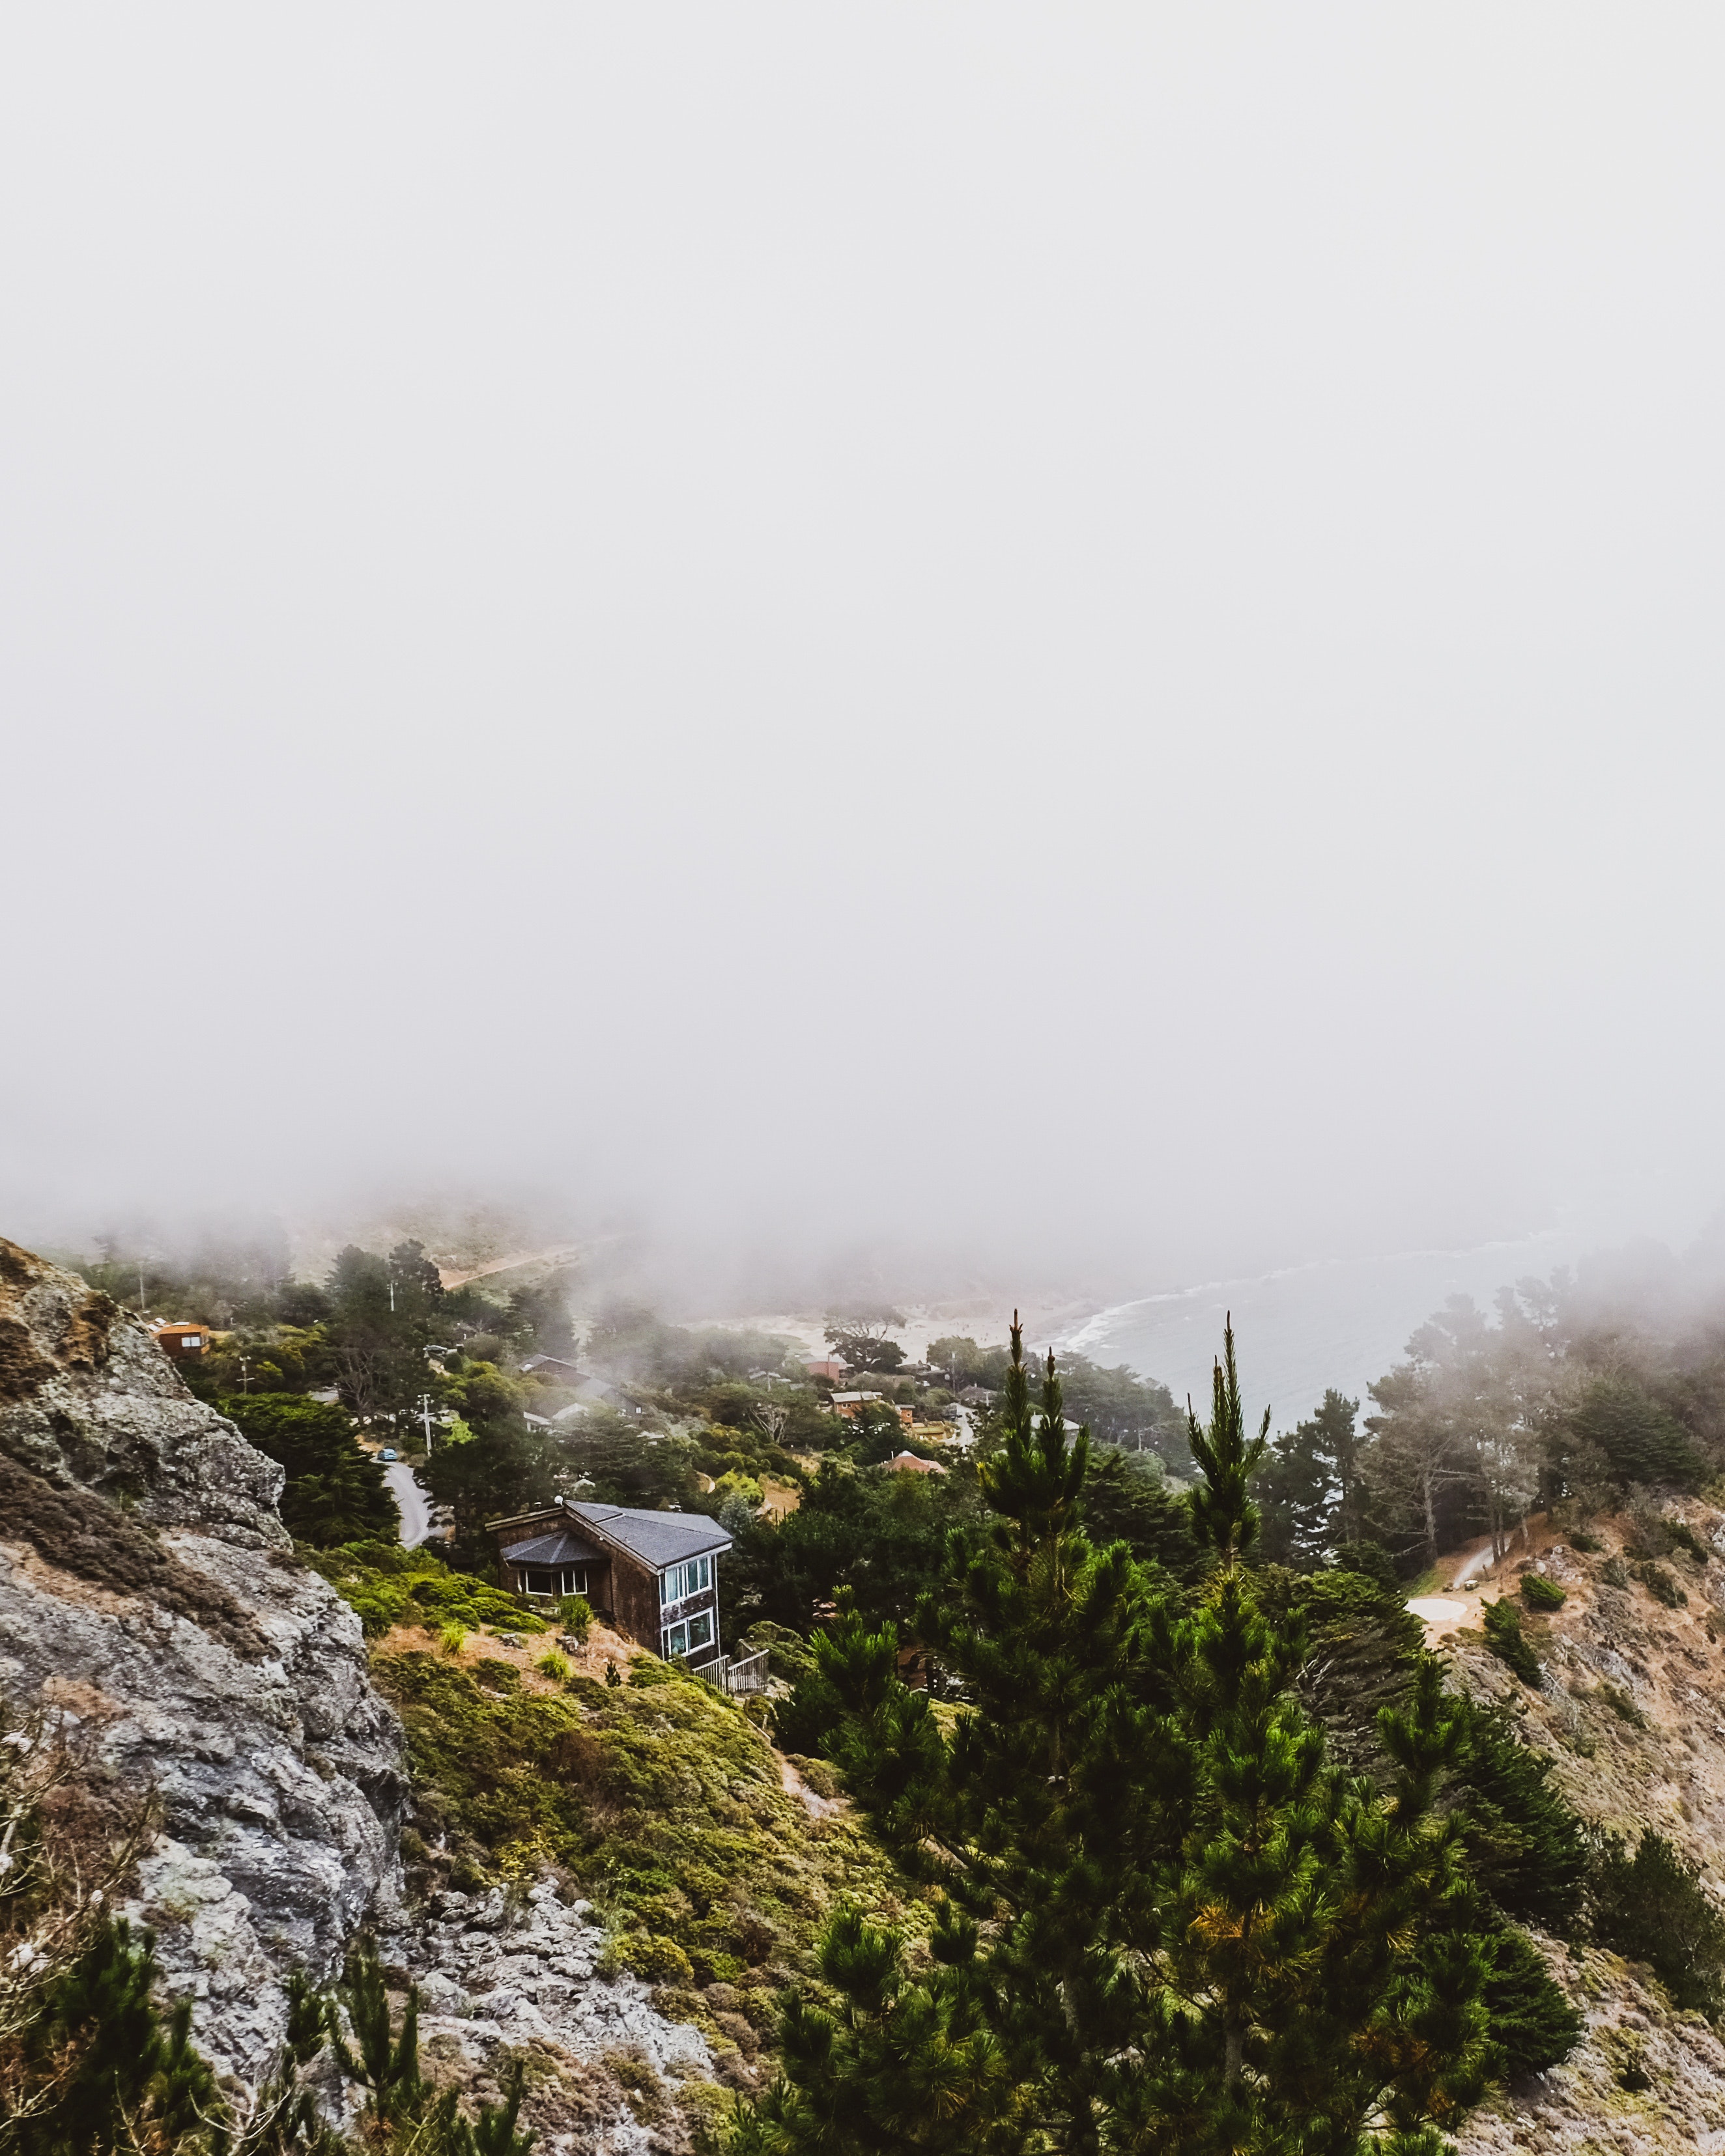
fog, vegetation, sky, tree, mist, mountain, hill station, cloud, hill, highland, terrain, landscape, winter, rock